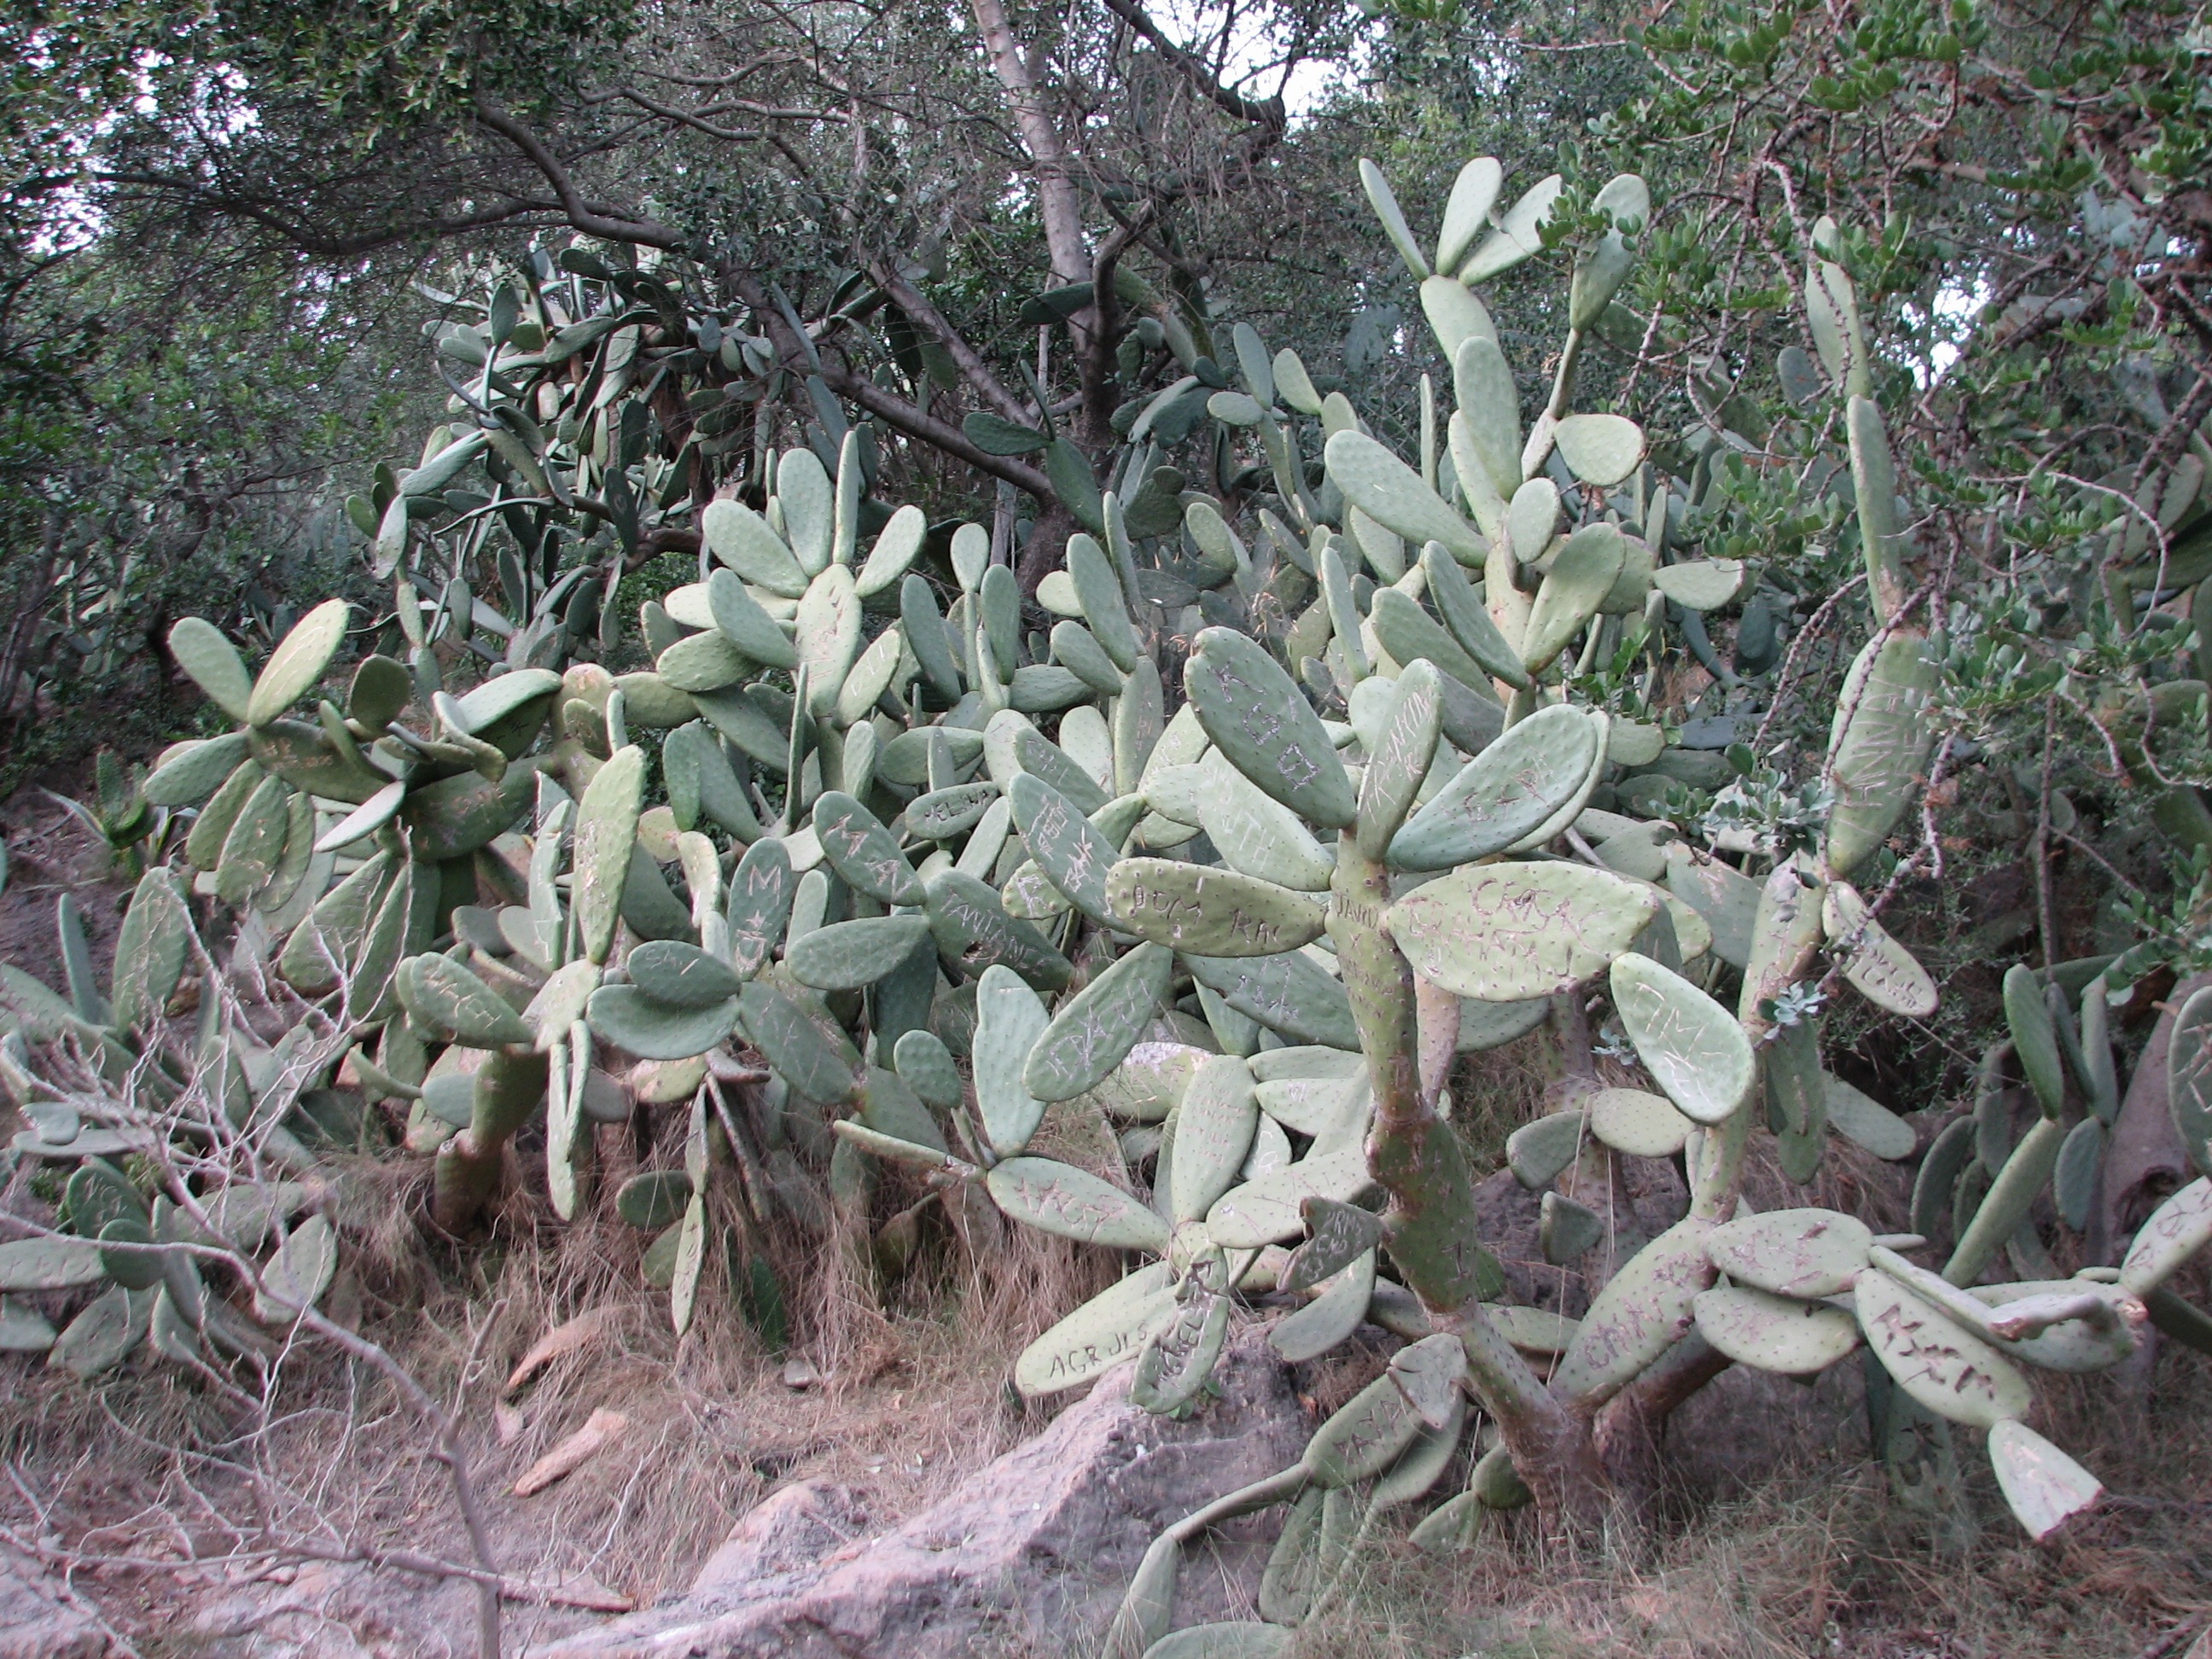
cactus, plant, flower, produce, botany, flora, carve, shrub, name, flowering plant, prickly pear, land plant